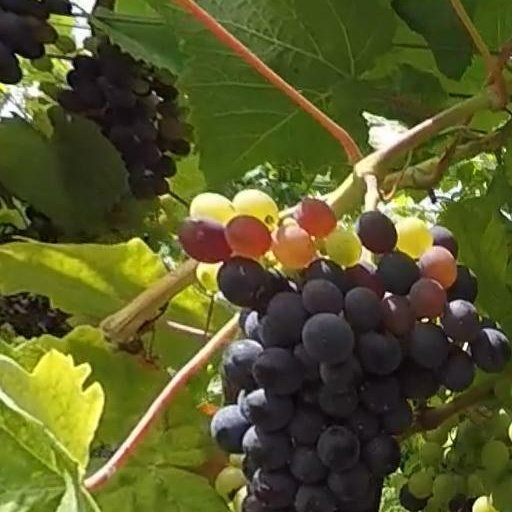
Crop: grape